Frederic Beard

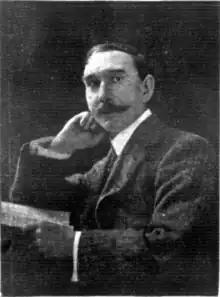
Frederic Beard

Frederic William Beard (c. 1865 – 5 May 1912) was an English organist and choirmaster, remembered in Australia for his influence on choral and symphonic musicianship.